Douglas A-20 Havoc

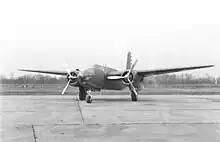
A-20A

In 1937, the United States Army Air Corps (USAAC) issued a new specification for an attack aircraft. To meet this requirement, the Douglas team, now headed by Heinemann, developed the Model 7B, with a similar layout to the 7A, but was powered by Pratt & Whitney R-1830-S3C3-G Twin Wasp 14-cylinder engines, and carried a bombload of up to . It faced competition from the North American NA-40, Stearman X-100, Martin 167F, and an unbuilt design from Bell Aircraft, the Model 9. The Air Corps invited all five companies to build prototypes at their own expense and to submit sealed bids for production of their aircraft.